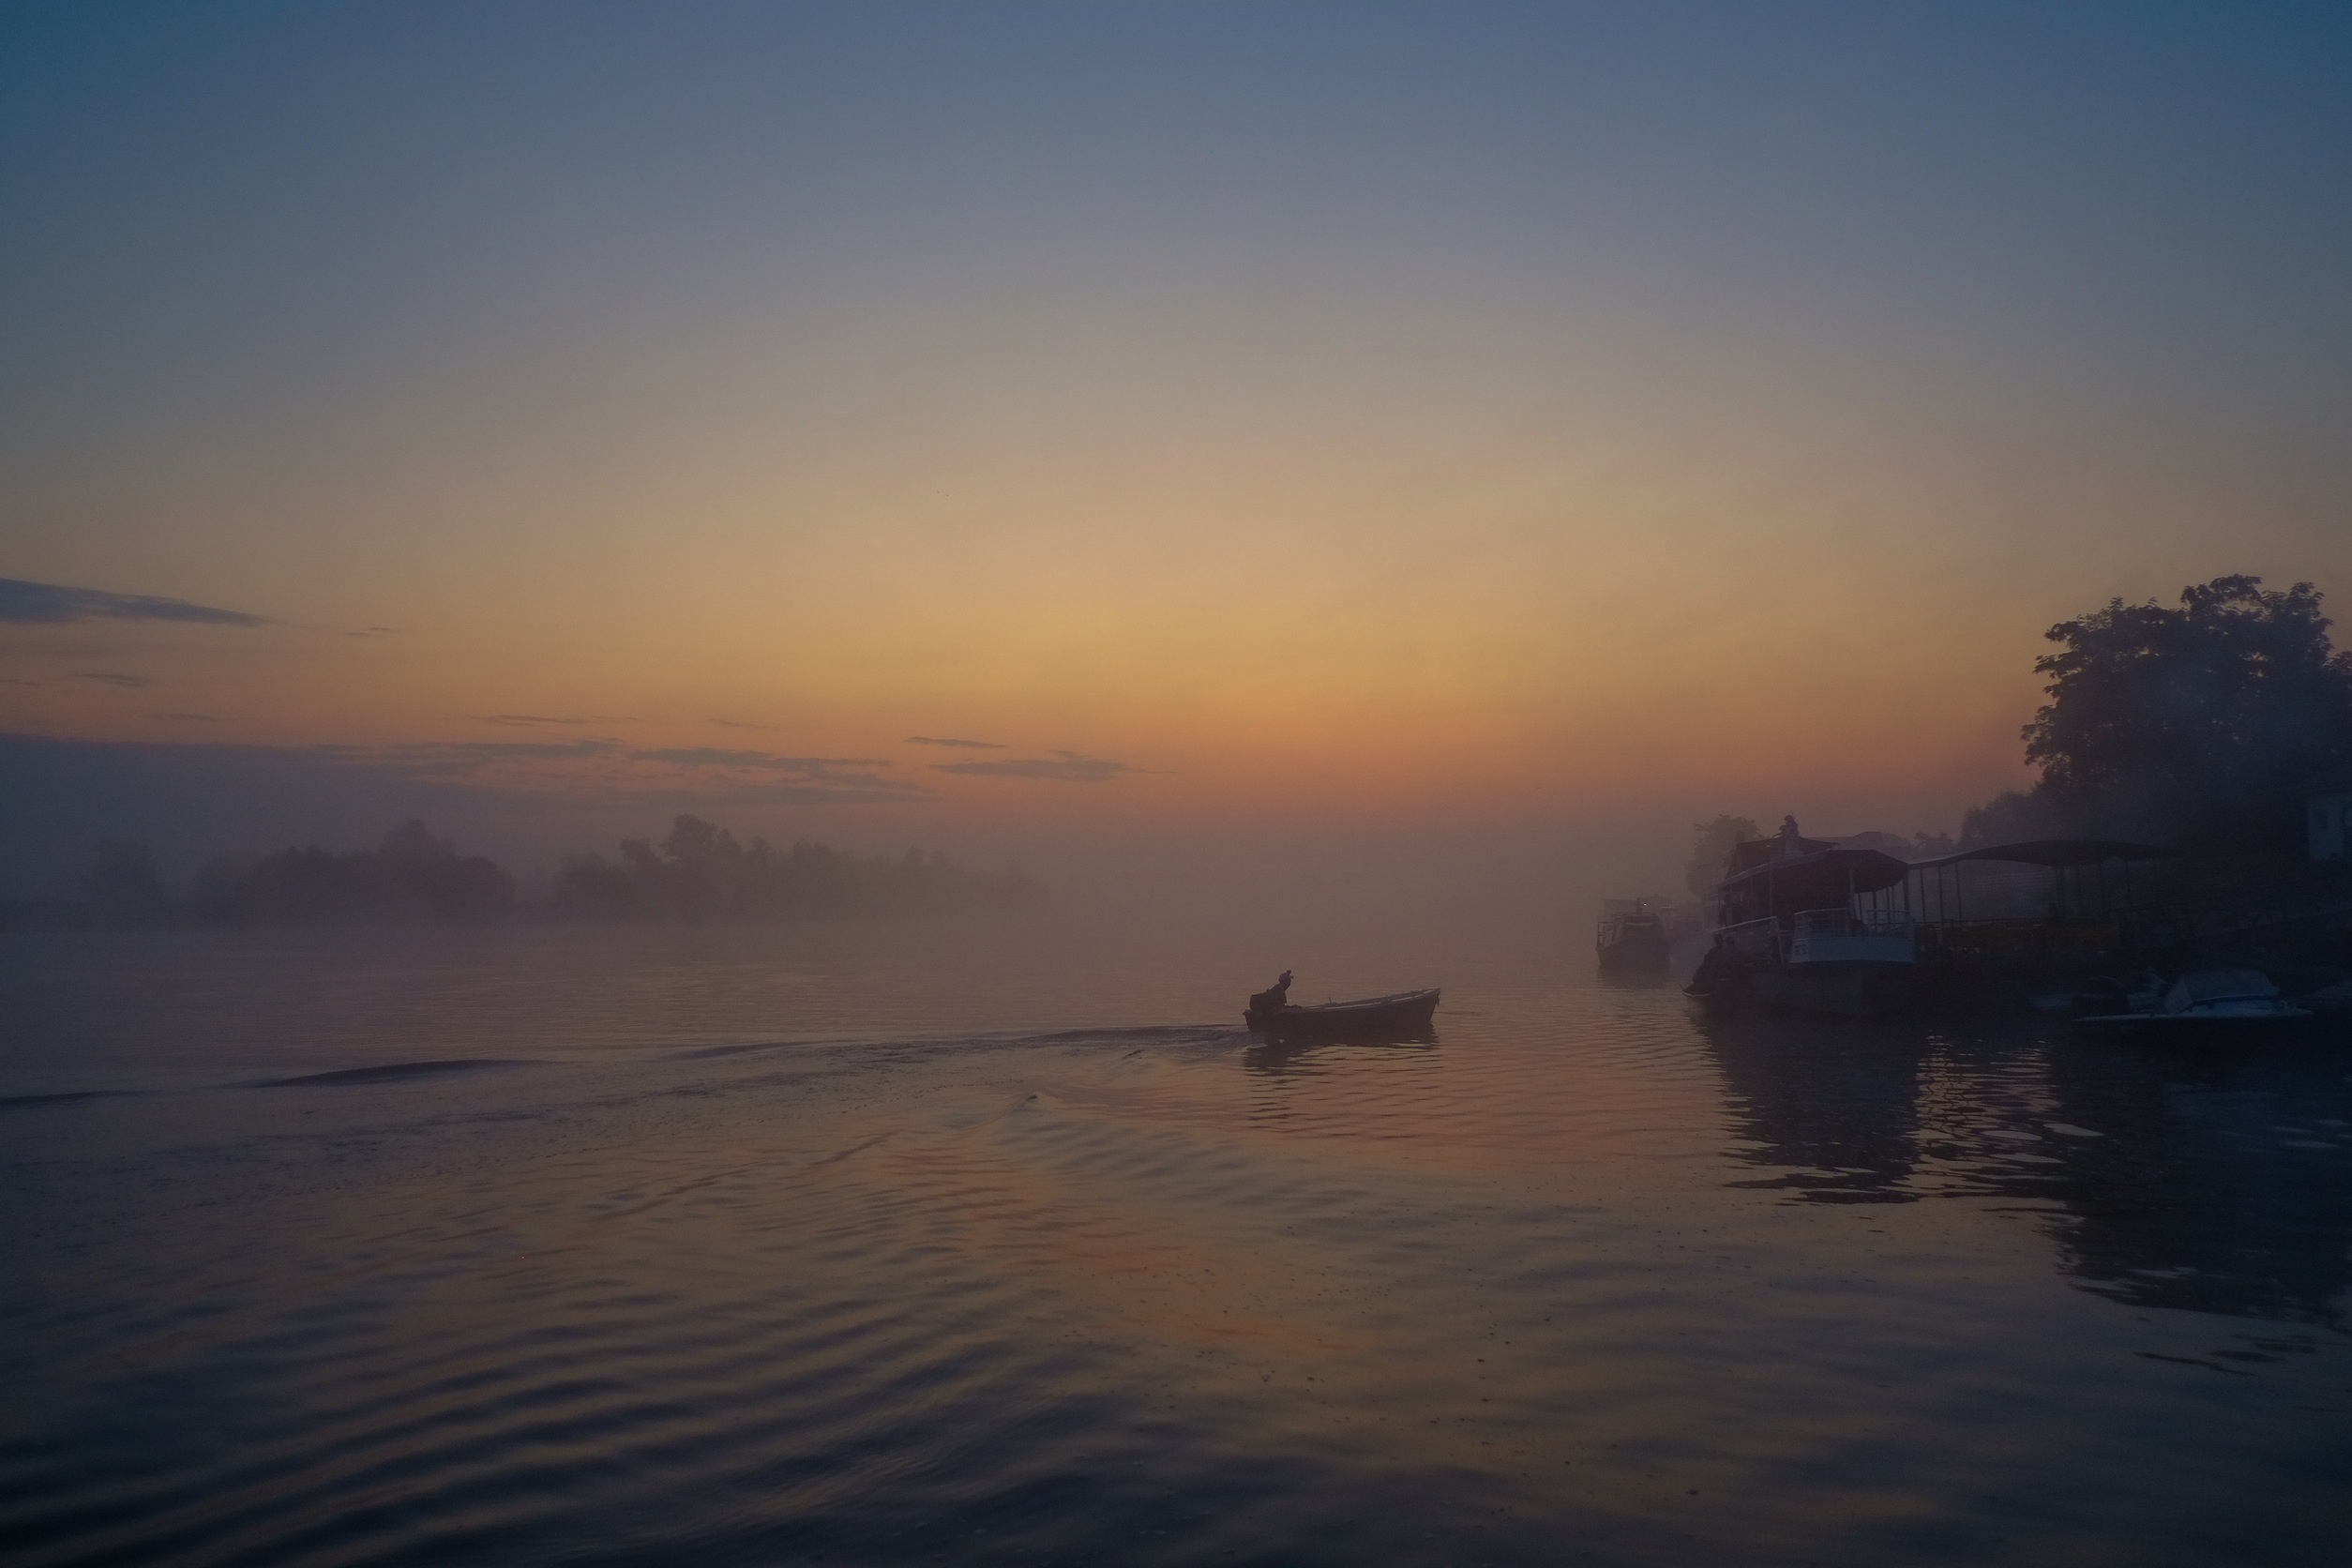
sea, coast, water, ocean, horizon, cloud, sky, sun, sunrise, sunset, sunlight, morning, wave, lake, dawn, river, dusk, evening, reflection, bay, docks, boats, afterglow, atmospheric phenomenon